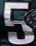
Number: 5